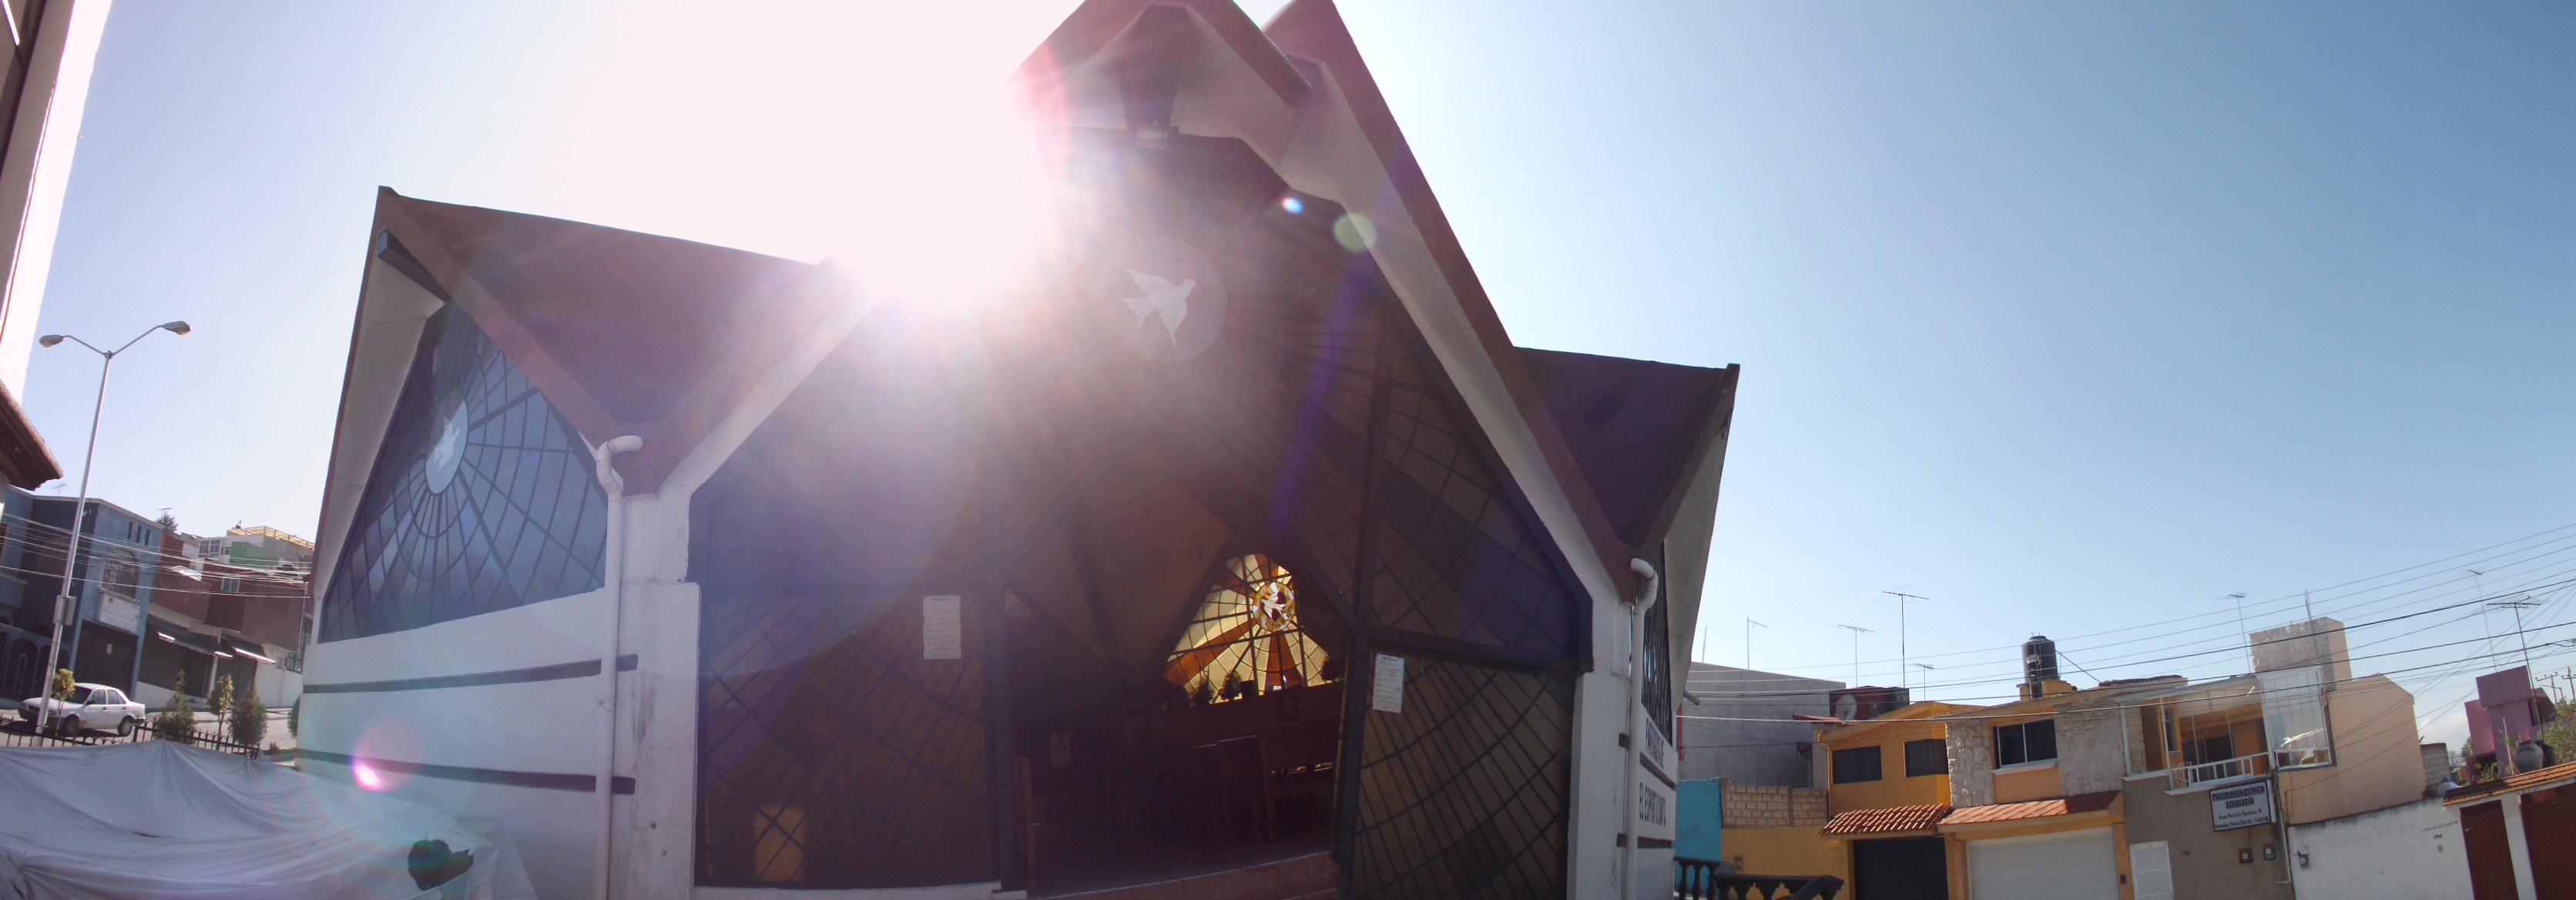
facade